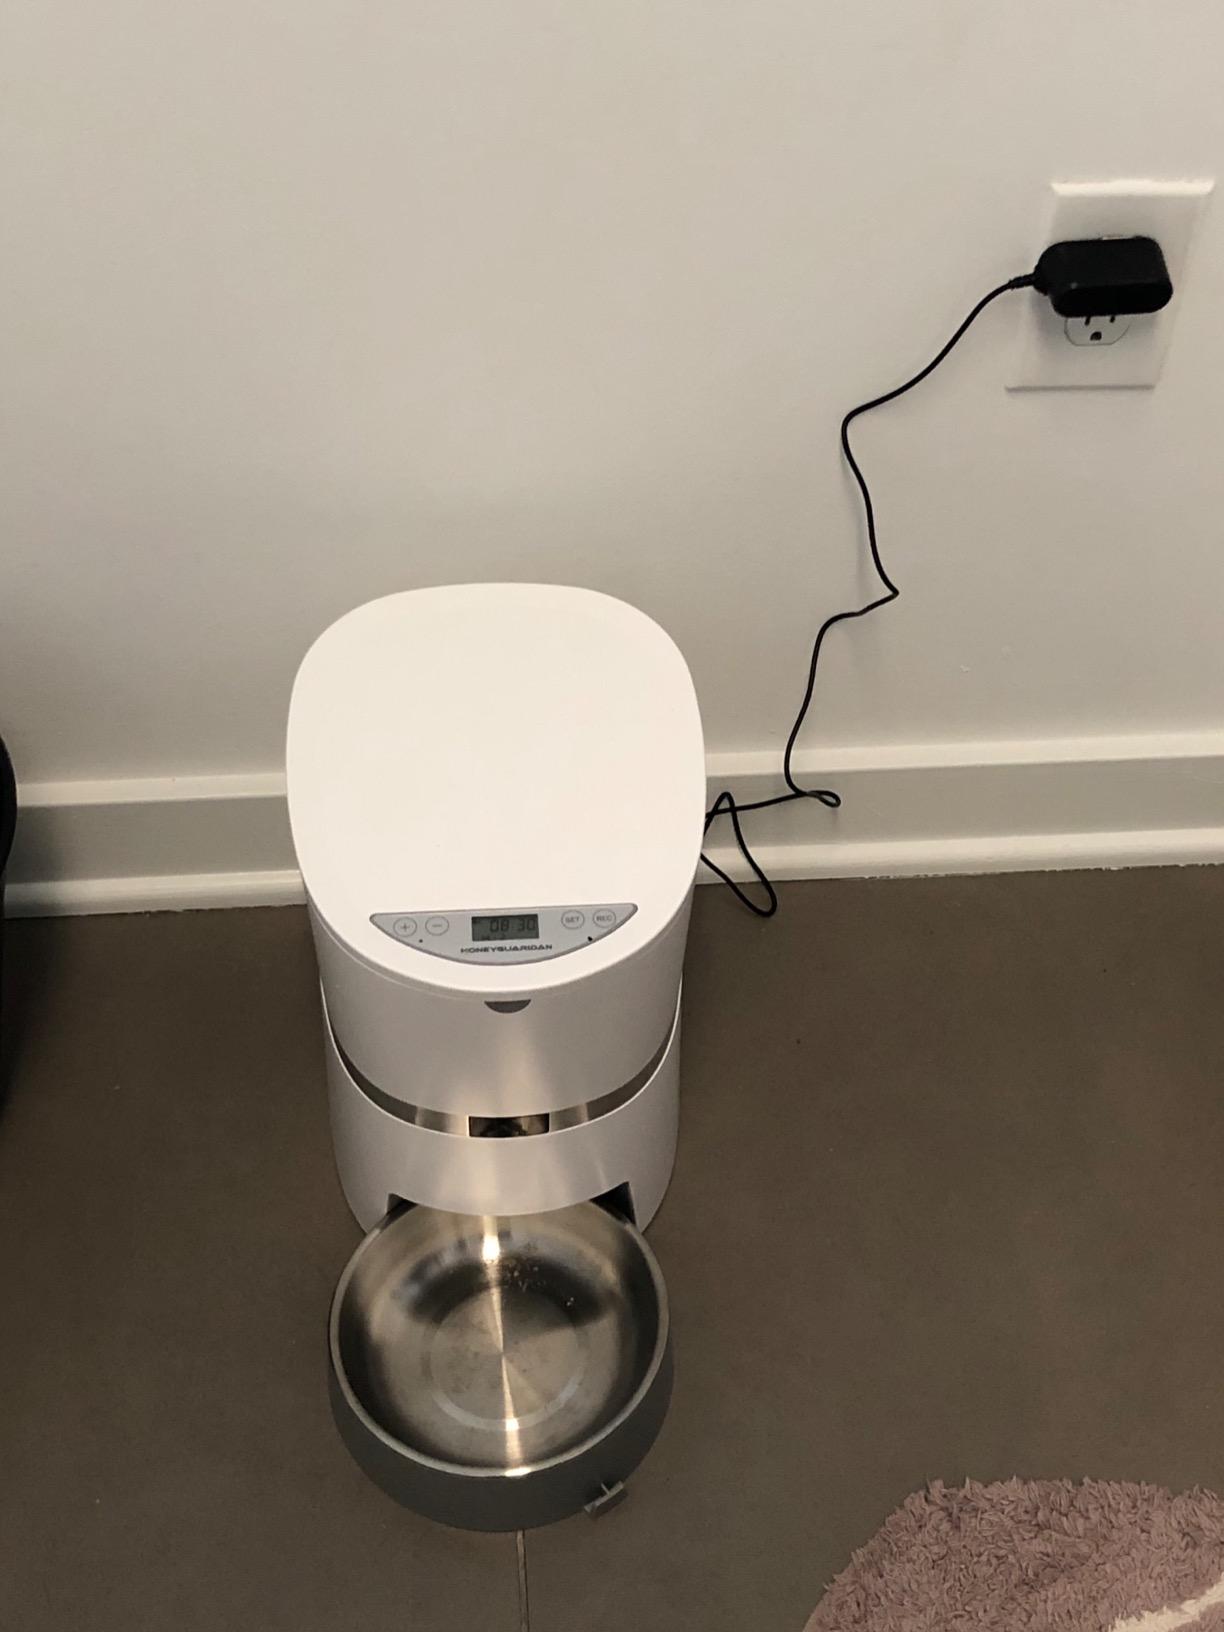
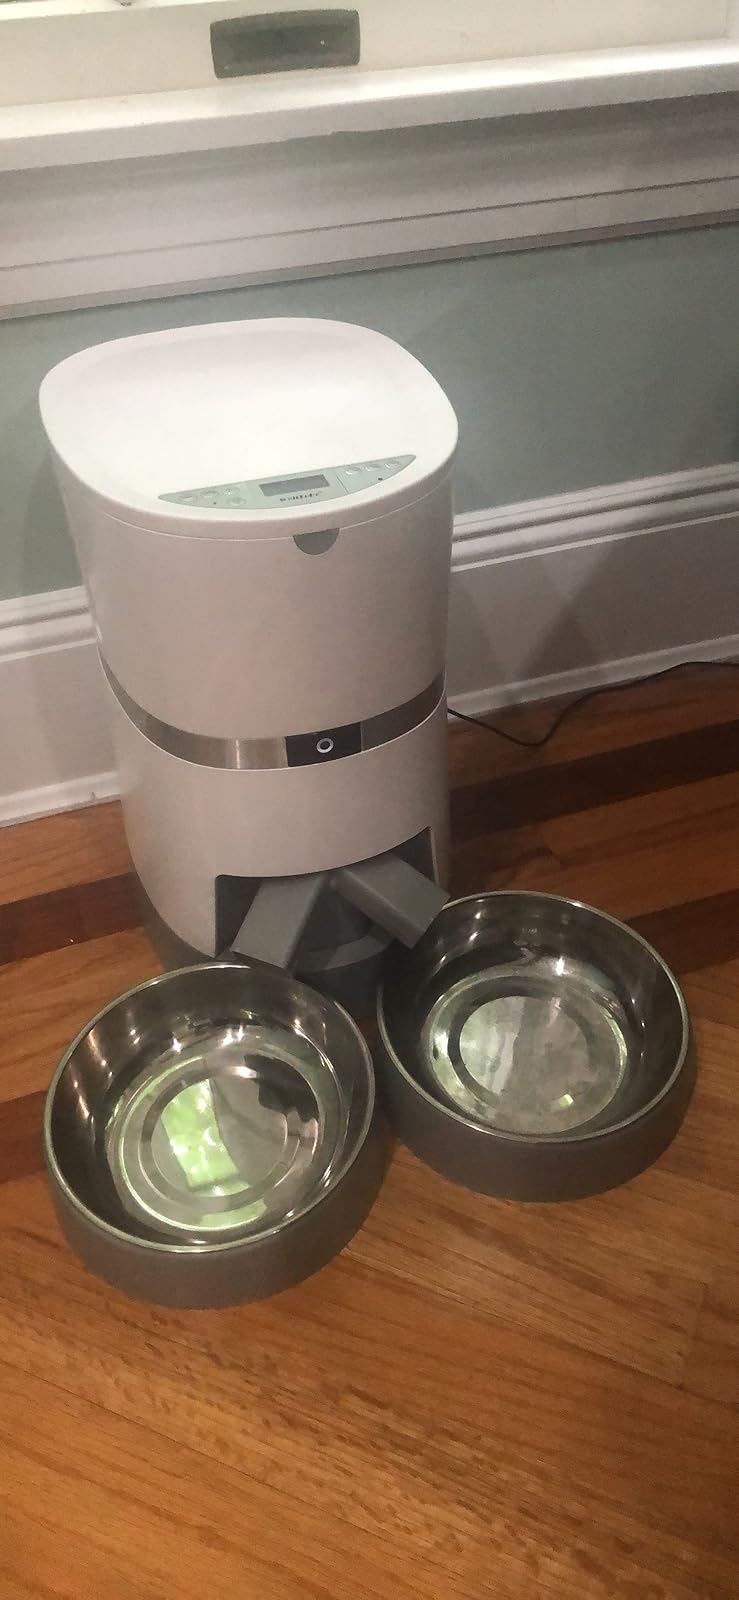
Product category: items_feeder
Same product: no